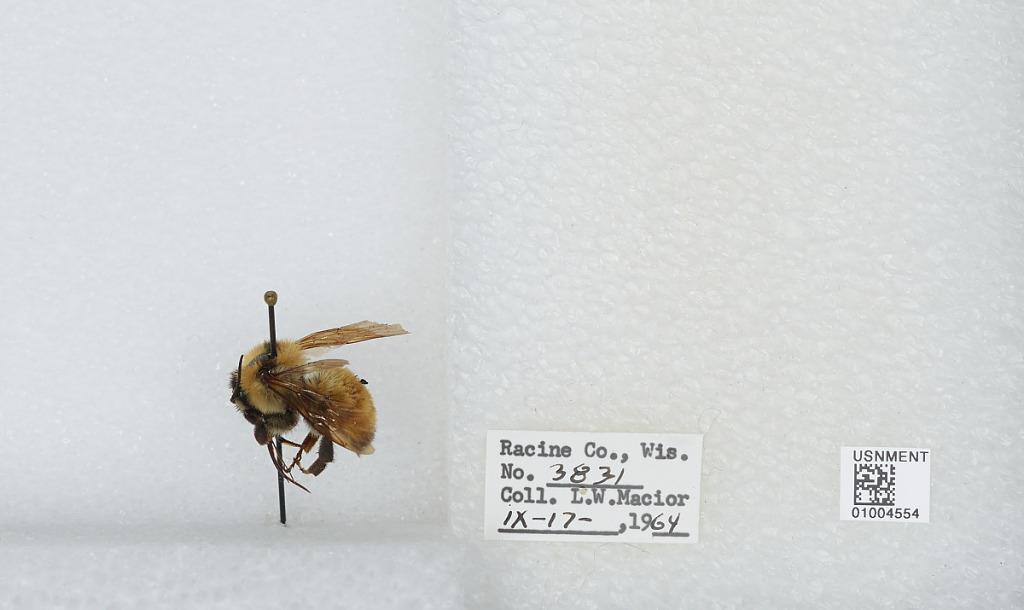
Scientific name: Bombus (Fervidobombus) fervidus fervidus (Fabricius)
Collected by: L. Macior
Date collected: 1964-9-17
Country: United States
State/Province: Wisconsin
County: Racine
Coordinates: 42.78, -87.76